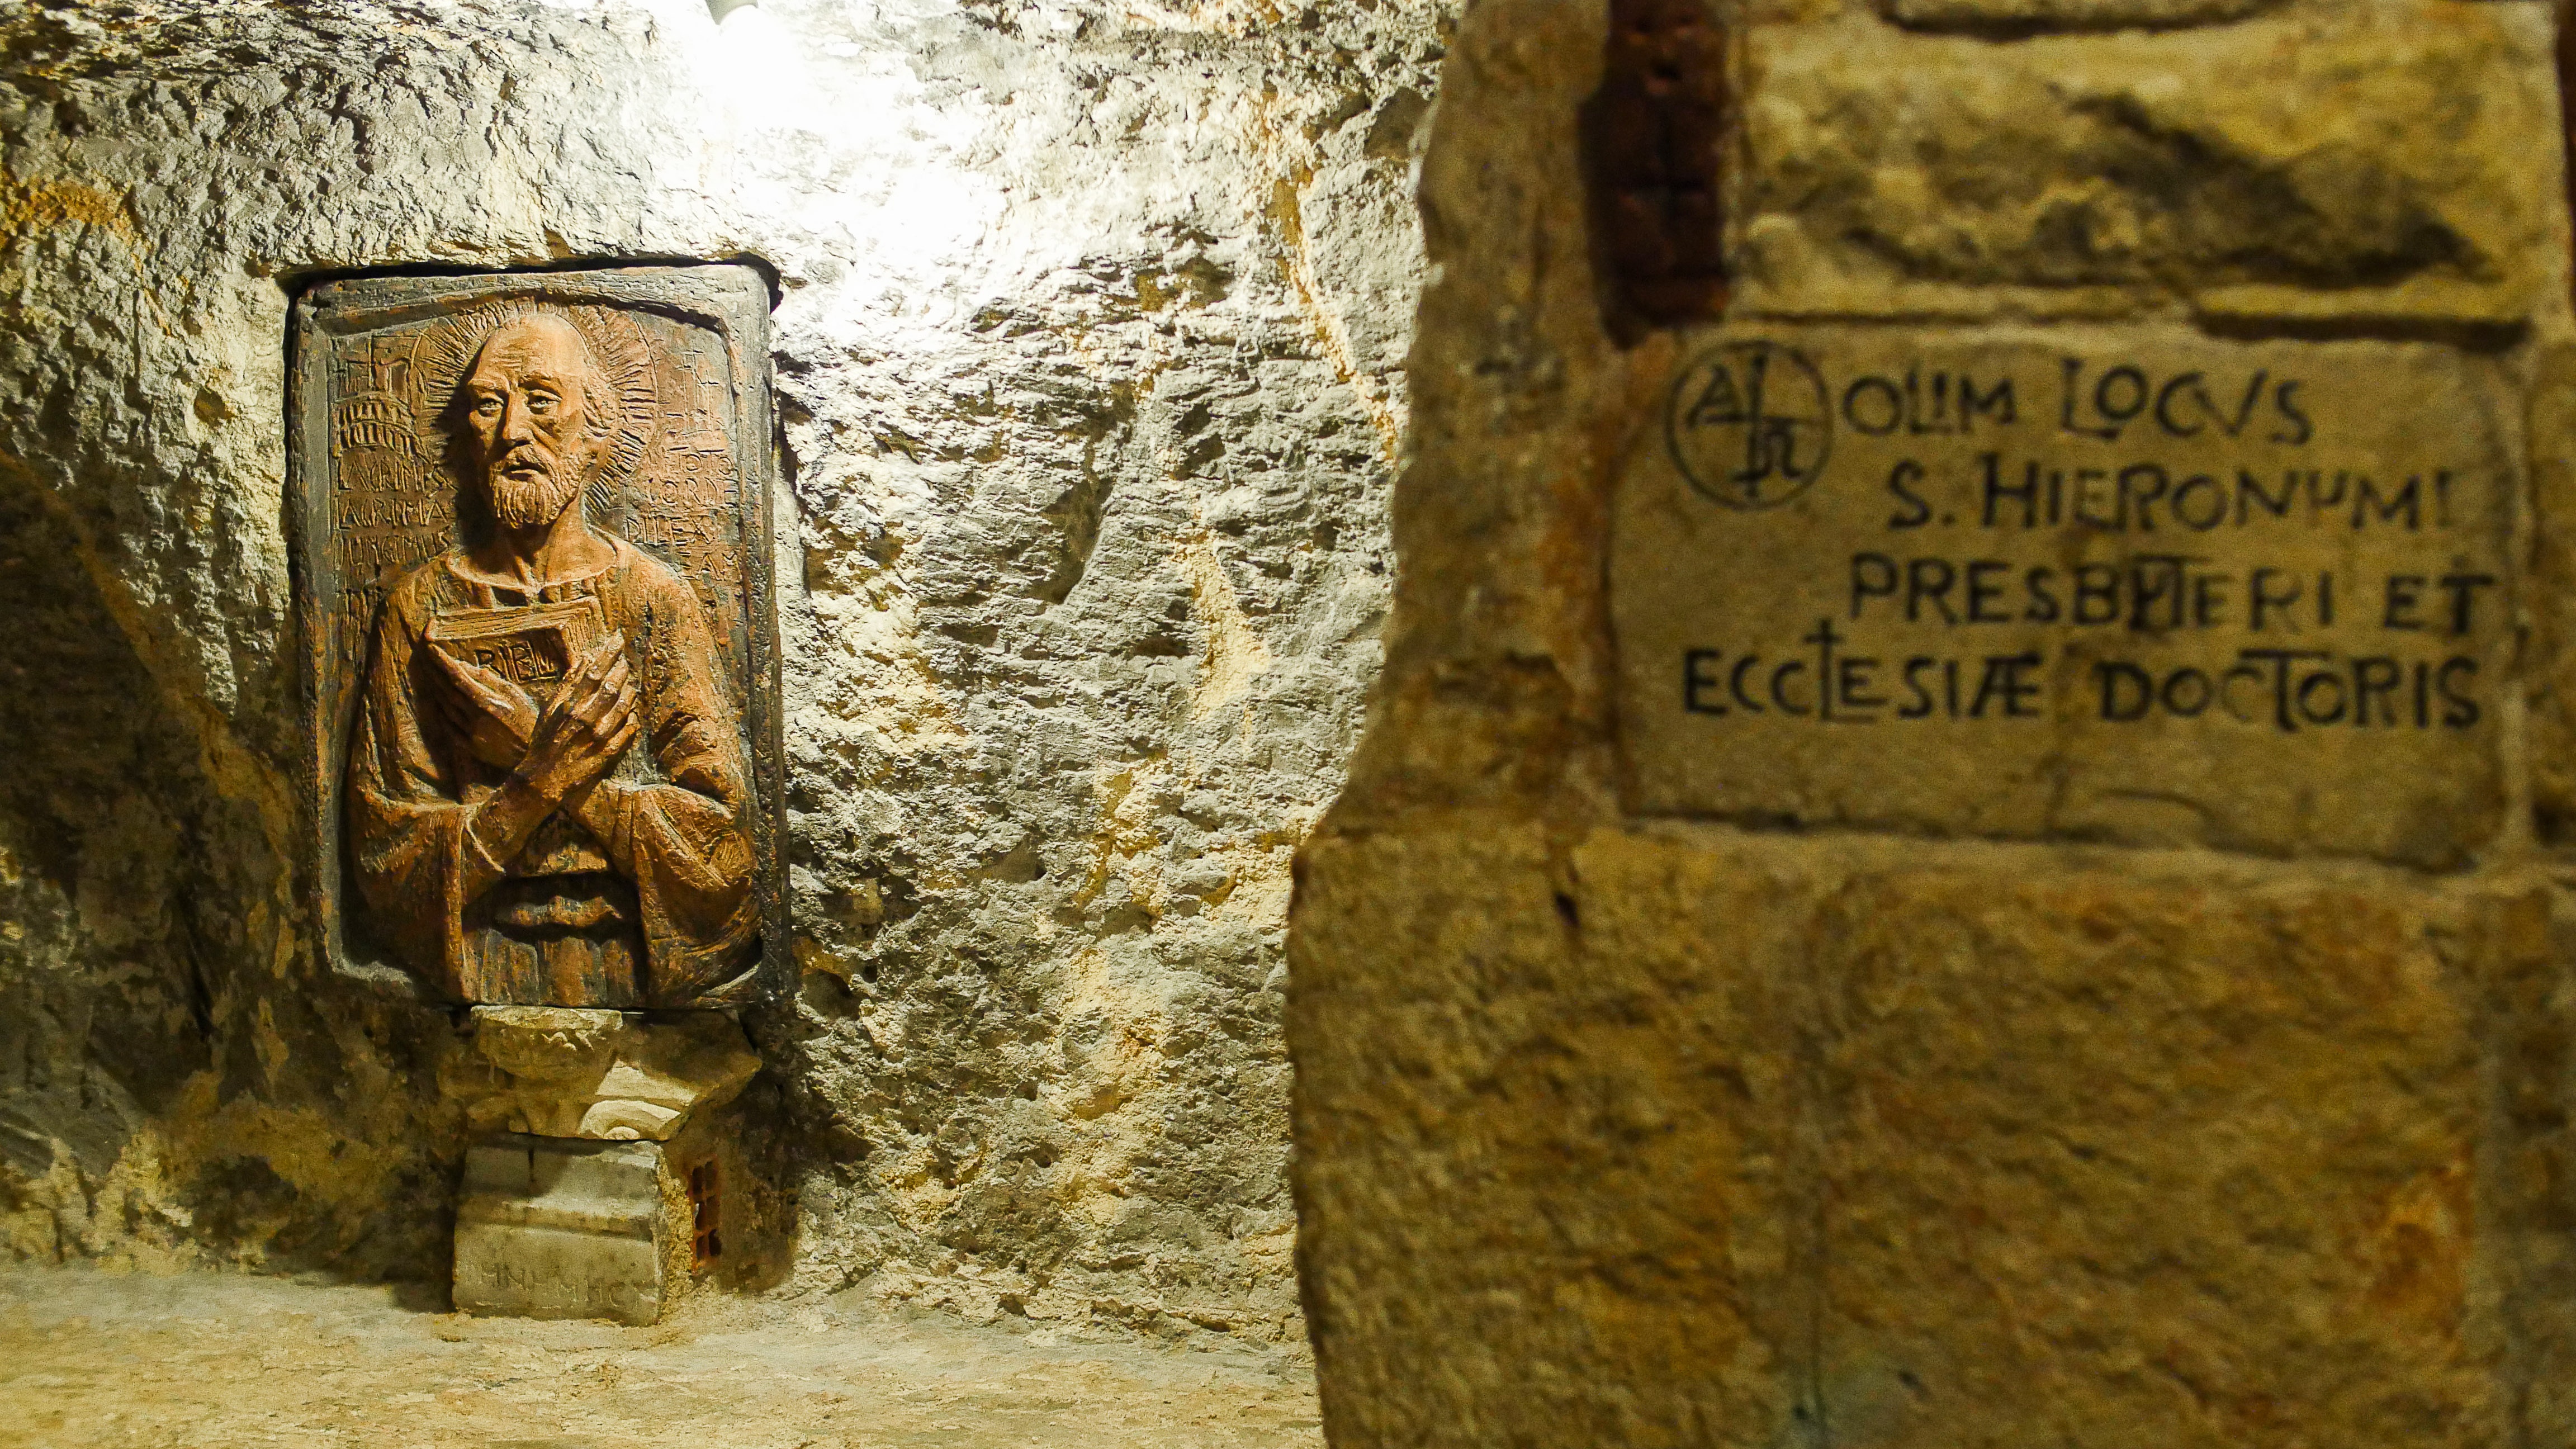
rock, monument, religion, landmark, church, christian, religious, art, temple, ruins, saint, history, christianity, carving, jerome, middle ages, israel, bethlehem, stele, archaeological site, ancient history, st jerome, jeronimo